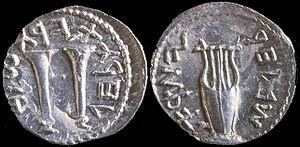
L'alphabet paléo-hébraïque, également appelé ktav da'atz ou ktav ra'atz, est une ramification de l'alphabet phénicien utilisé pour écrire l'hébreu à partir du Xᵉ siècle av. J.-C. L'écriture paléo-hébraïque sera utilisée jusqu'au Ier siècle de notre ère, alors définitivement supplantée par l'écriture araméenne également en usage depuis le retour d'Exil de Babylone au Vᵉ siècle av. J.-C.
L'épigraphie hébraïque est une science historique et archéologique qui a pour objet l'étude, la répertorisation et la traduction des inscriptions antiques rédigées en hébreu ancien.
La sanctification du nom de Dieu désigne dans le judaïsme ce qui survient lorsqu’un ou des Juifs haussent ou rehaussent le prestige de celui qui les a élus pour porter témoignage de sa providence, son enseignement et ses voies.
Cette page concerne l'année 132 du calendrier julien.